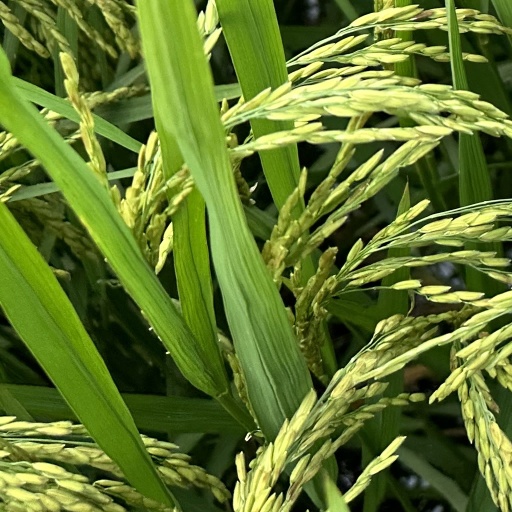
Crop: rice